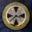
Label: clock